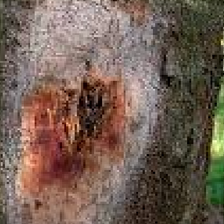
Label: stem_cracking_ gummosis